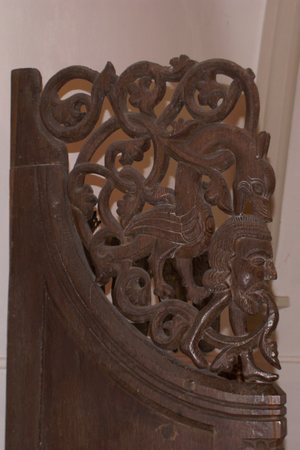
Sankt Hans Kloster (Slesvig) / Galleri
Sankt Hans Kloster er et forhenværende kloster fra middelalderen. Klostret er beliggende på Sliens nordlige bred på Holmen i Slesvig by.